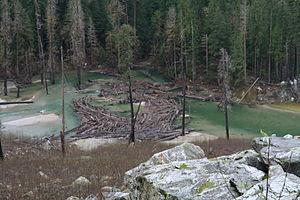
Le bois flotté est du bois qui a été drossé sur la côte par l'action du vent, des courants ou des marées. L'appellation « bois flotté » implique un séjour de nombreux jours, semaines, mois ou années dans une étendue d'eau.